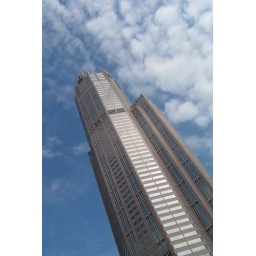
the light on the castle in the sky